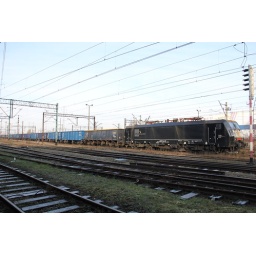
&lt;b&gt;ITL Polska coal train waiting for green near WGB Interlocking Tower.&lt;/b&gt;